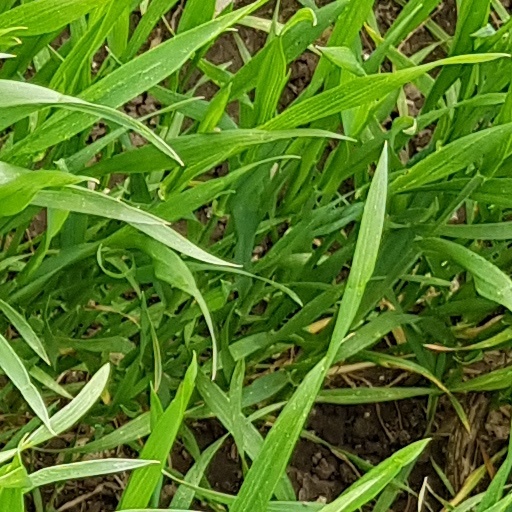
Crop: wheat